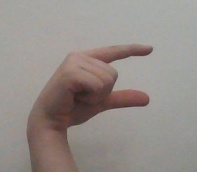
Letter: dal